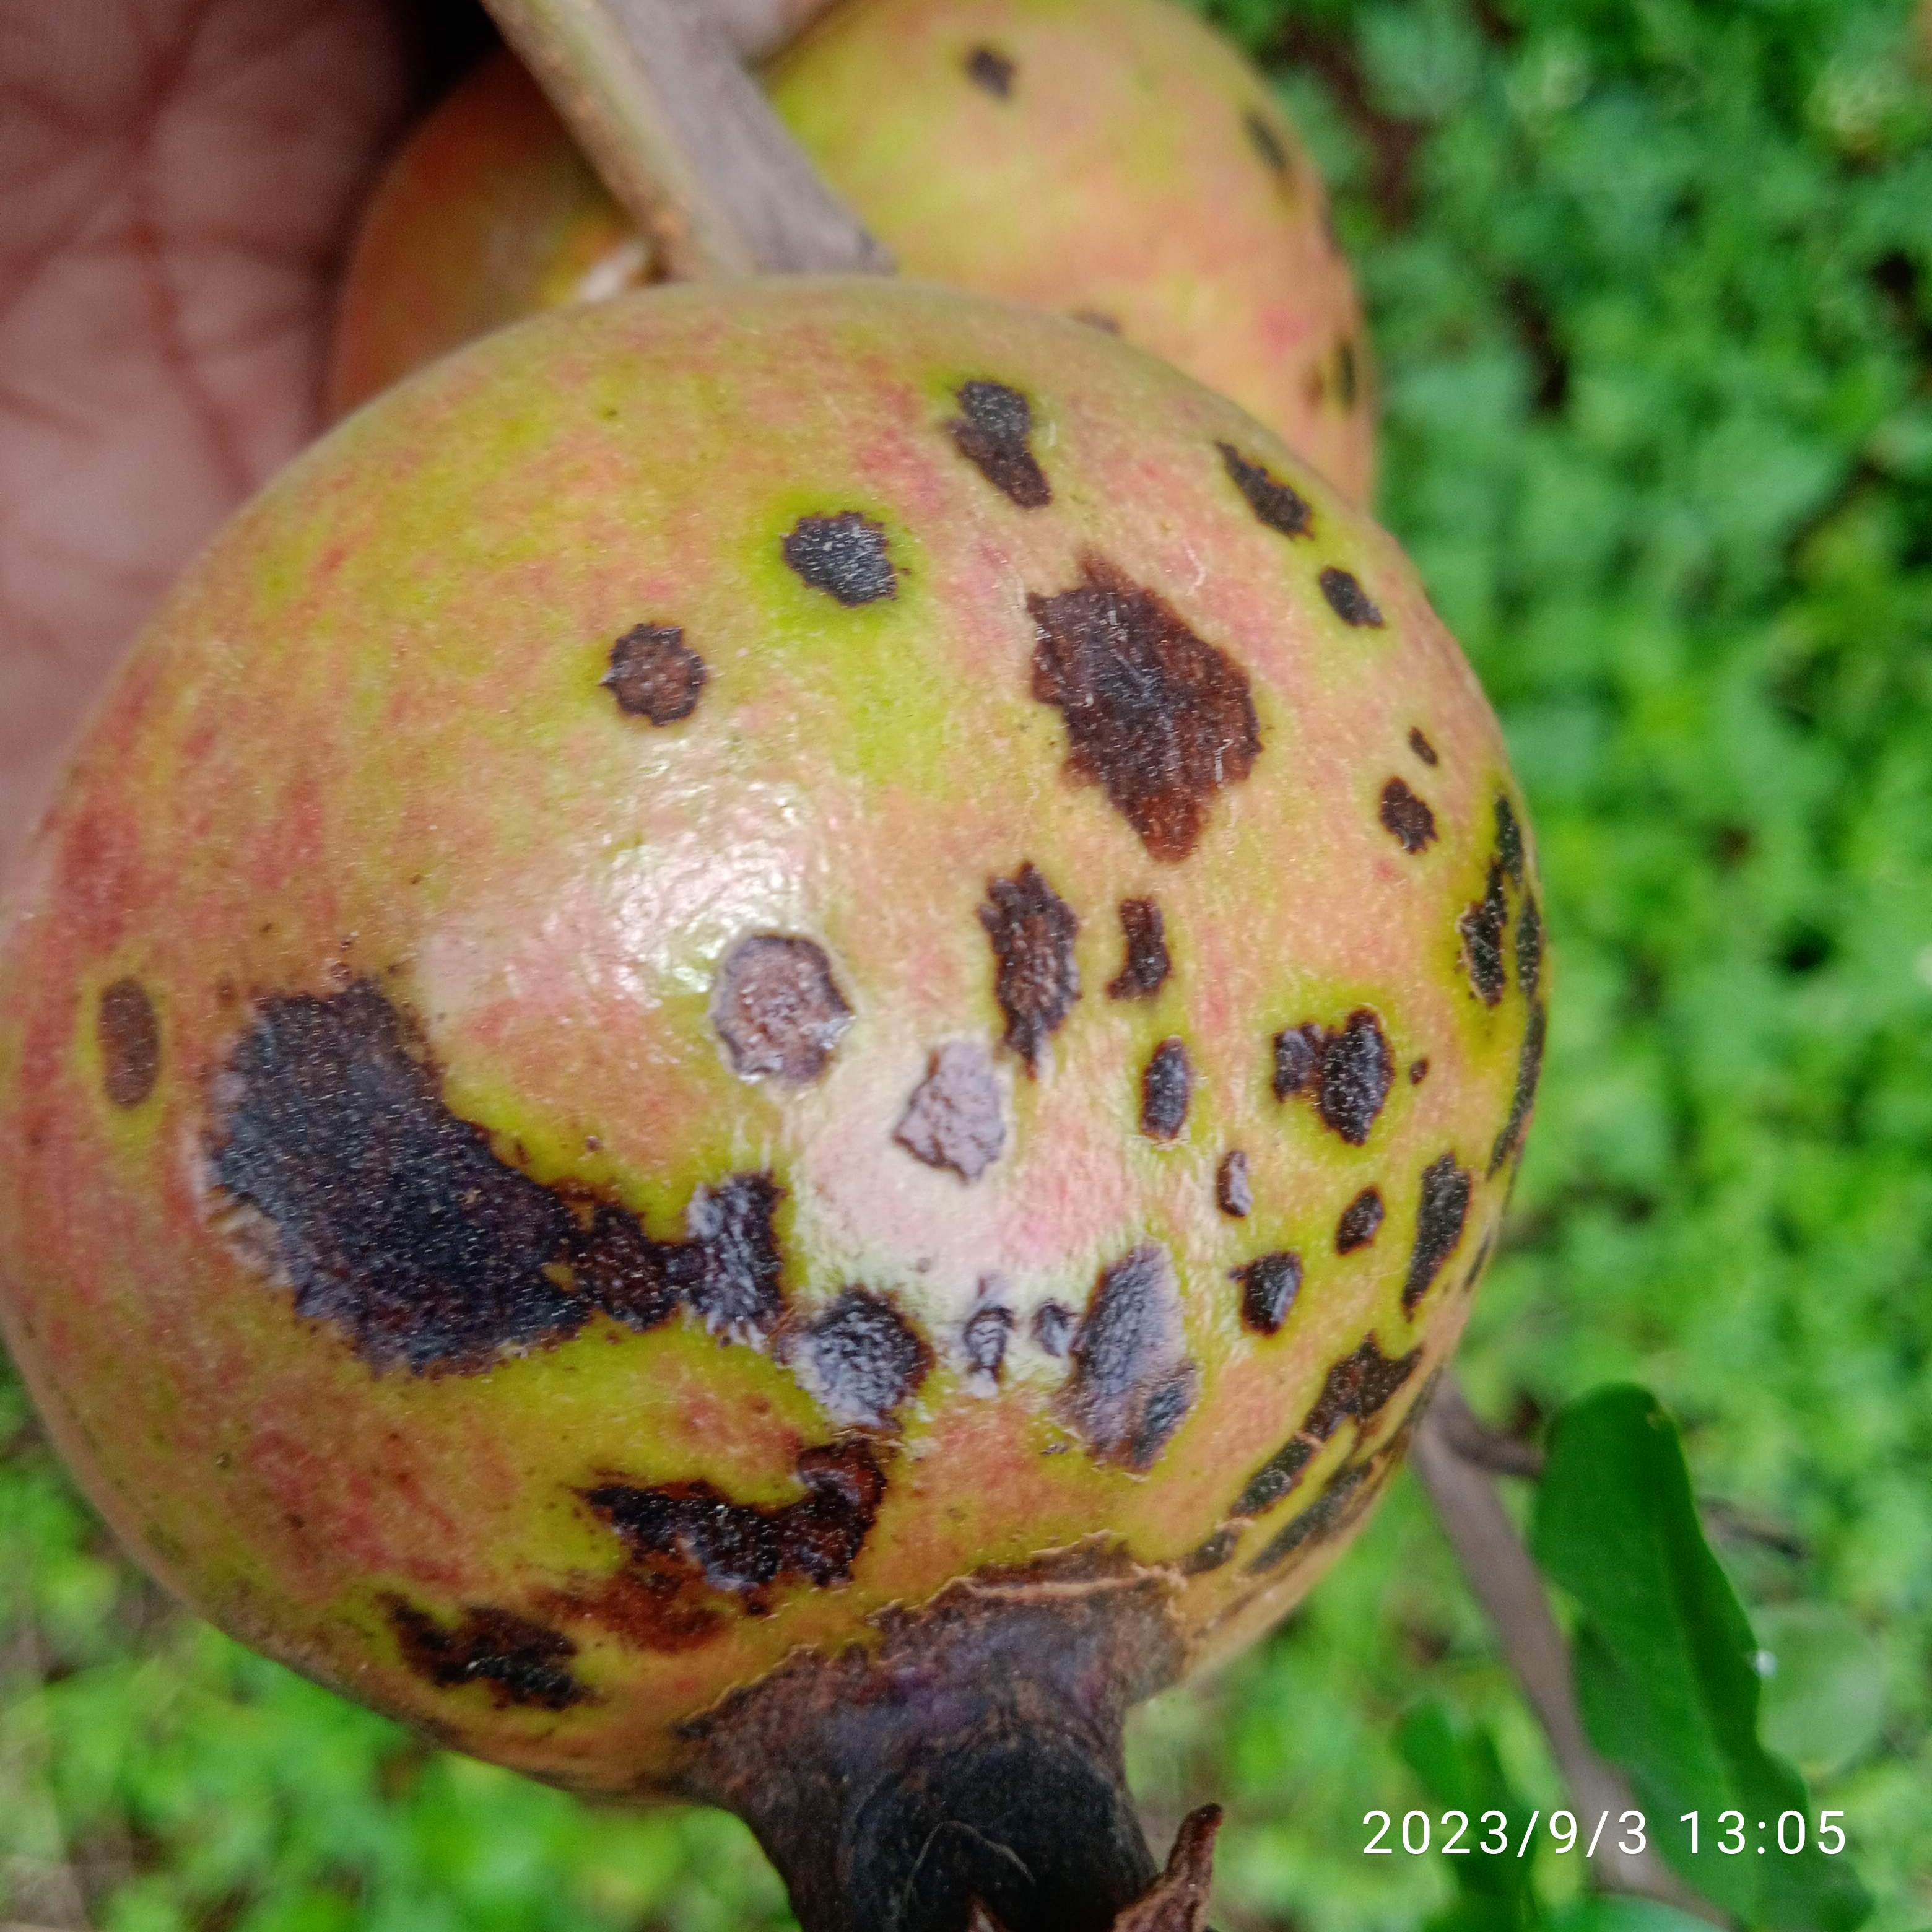
Label: Anthracnose